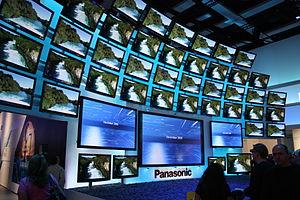
Panasonic Corporation est un grand groupe japonais spécialisé dans l'électronique grand public, et pour les professionnels. Il est basé à Osaka, au Japon.